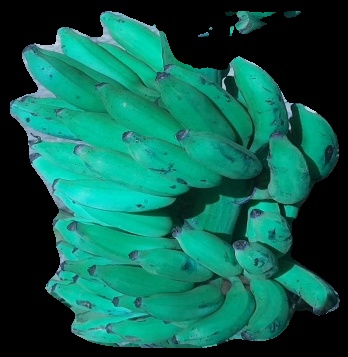
Variety: elakki-bale
Grade: grade3